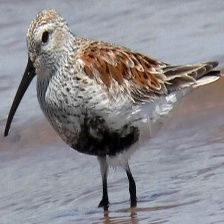
Species: DUNLIN
Scientific name: CALIDRIS ALPINA
ImageNet parent category: red-backed_sandpiper